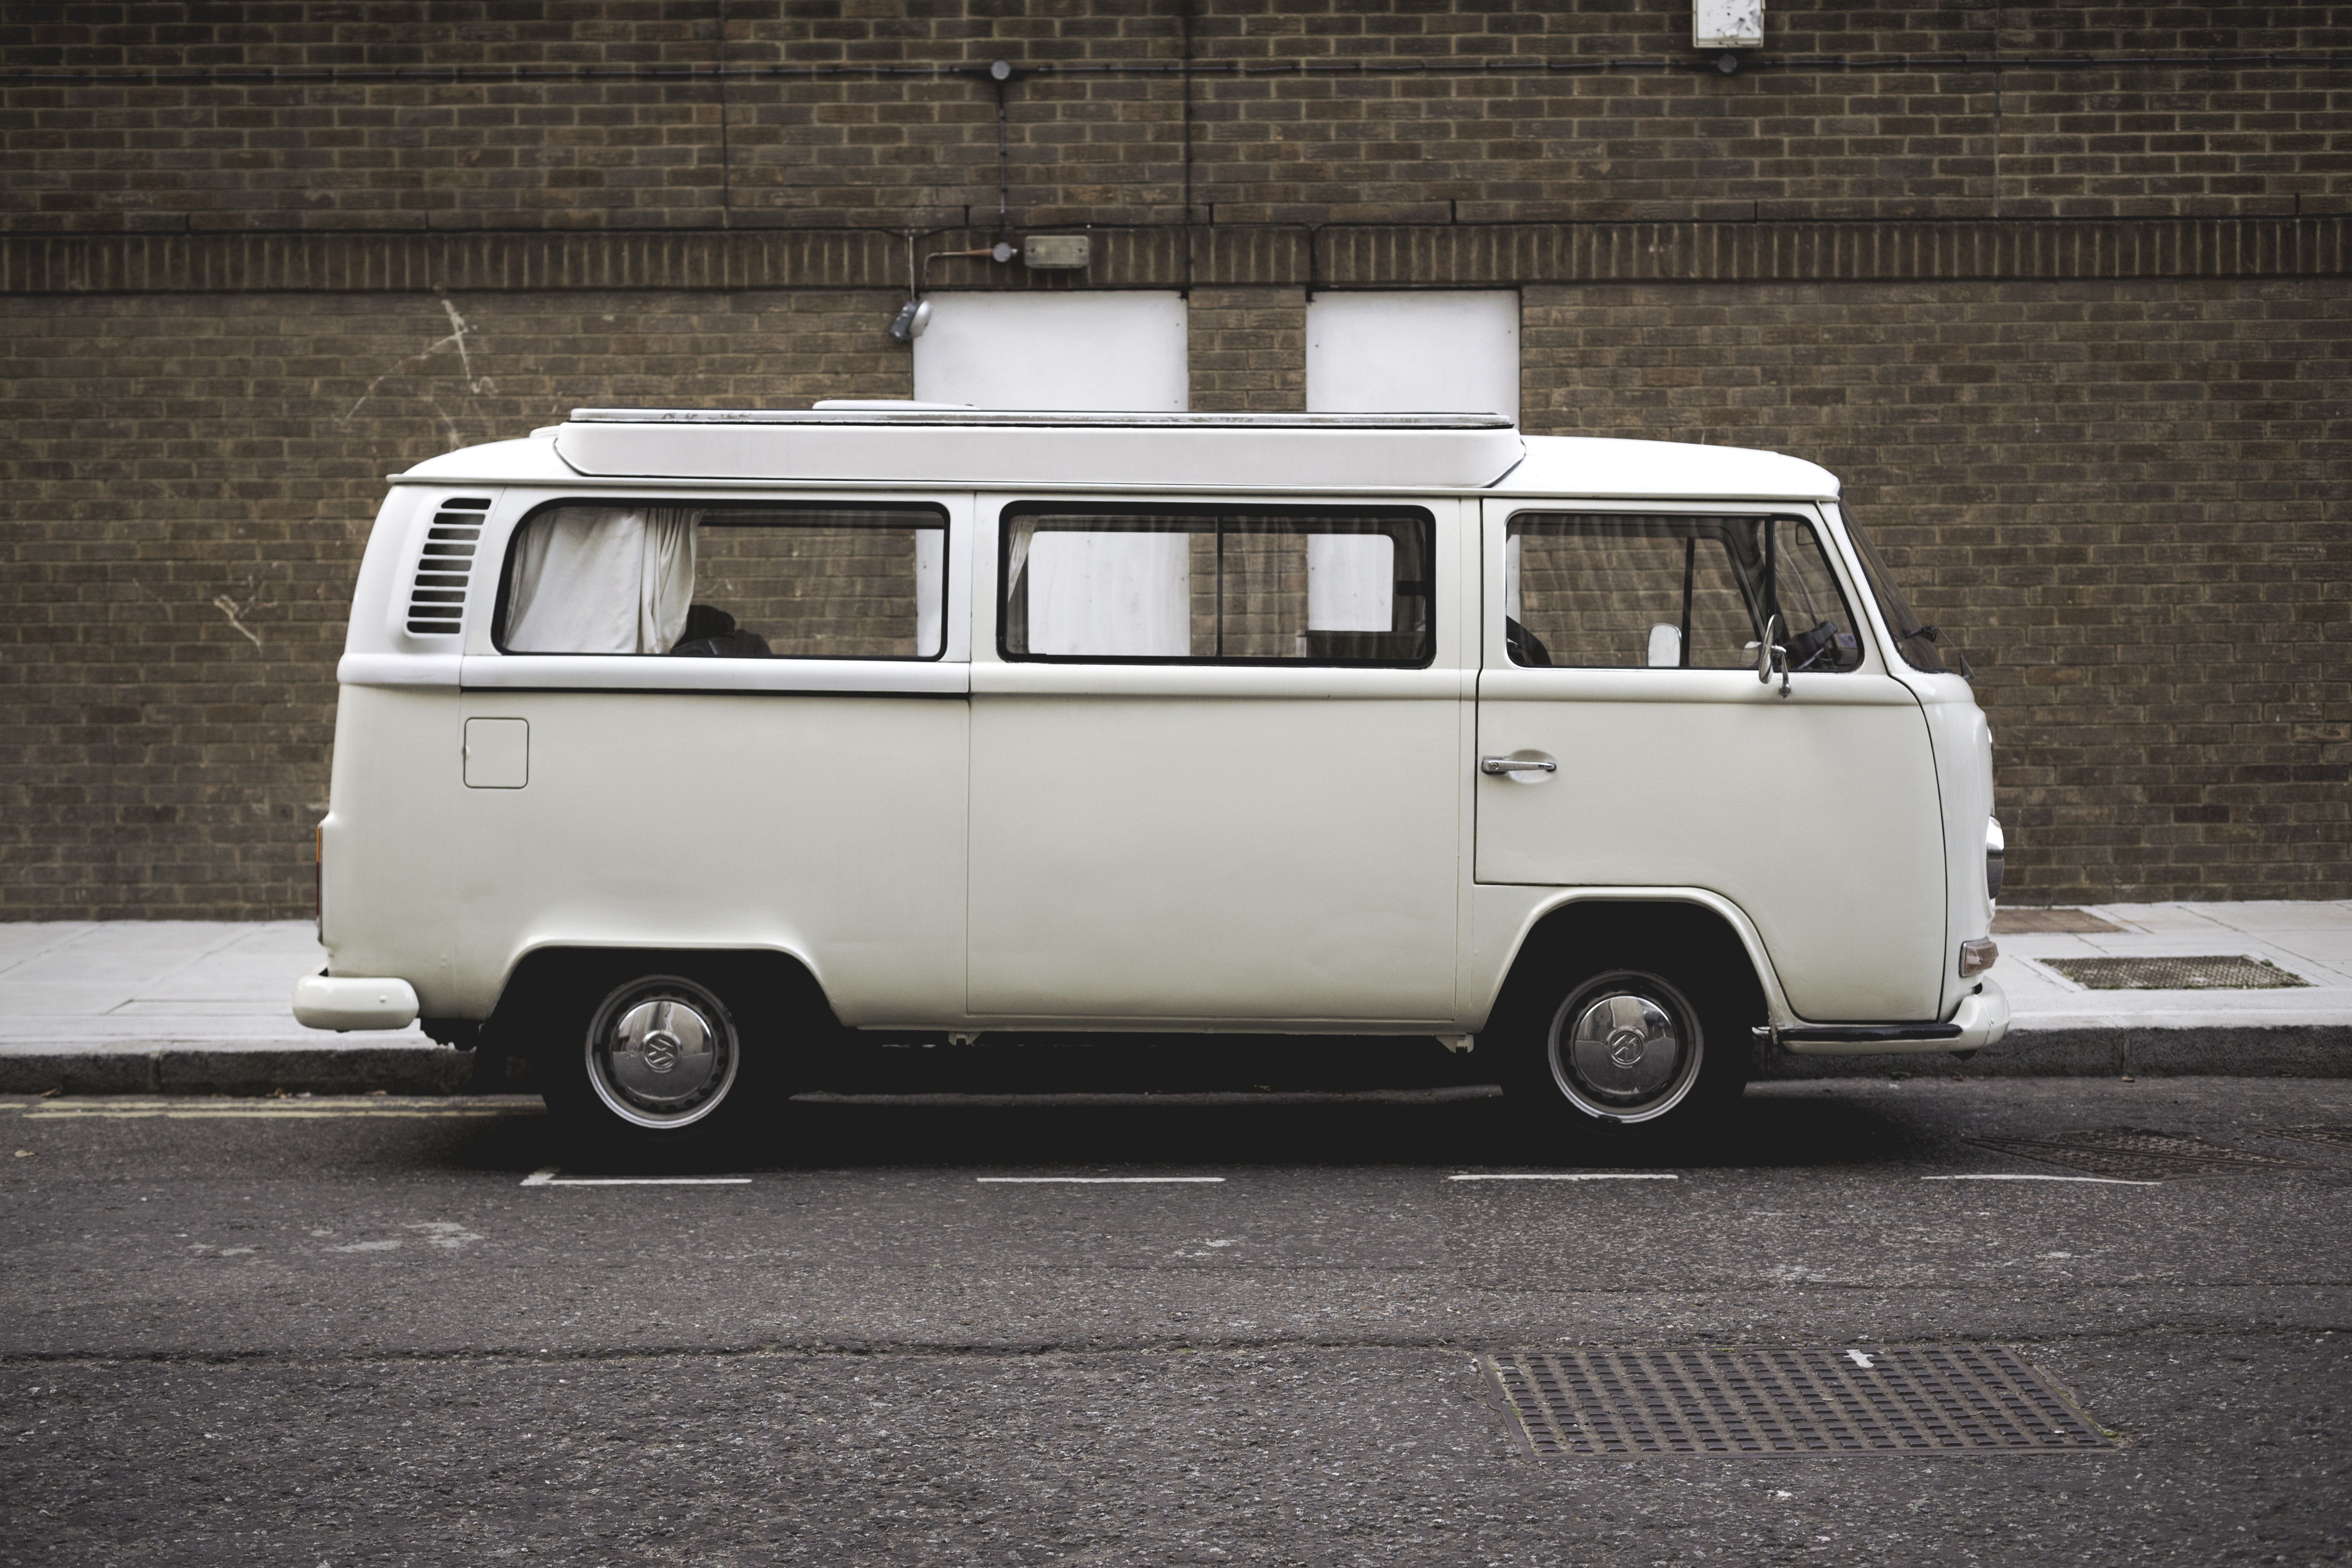
car, vehicle, land vehicle, motor vehicle, van, volkswagen type 2, automobile make, minibus, automotive exterior, bumper, antique car, volkswagen, compact car